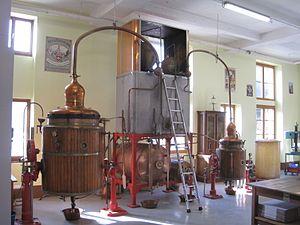
Distillerie les fils d'Émile Pernot, alambic traditionnelle en cuivre